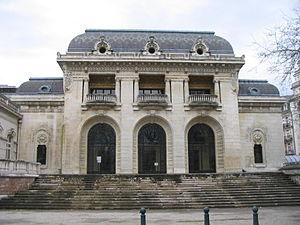
Facade Nord du théatre de Vichy édifiée en 1901 par l'architecte Charles Le Coeur.
Charles Justin Le Cœur, est un architecte français.